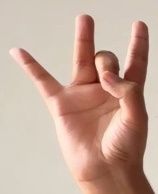
ASL sign: 8